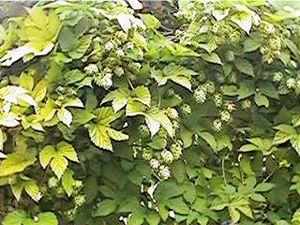
Le houblon ou houblon grimpant est une plante herbacée vivace grimpante de la famille des Cannabaceae. Elle a parfois pour noms vernaculaires couleuvrée septentrionale, bois du diable, salsepareille indigène ou vigne du Nord.